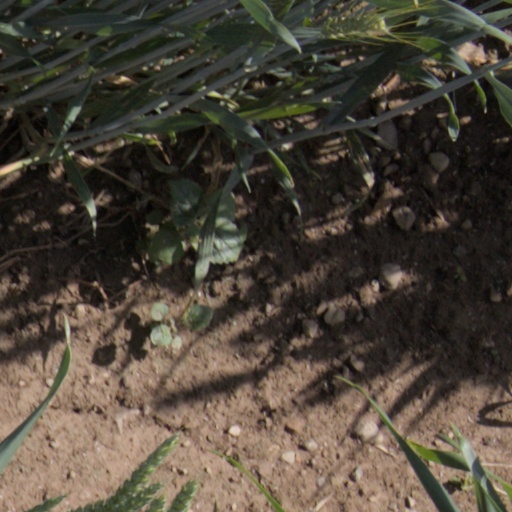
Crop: wheat